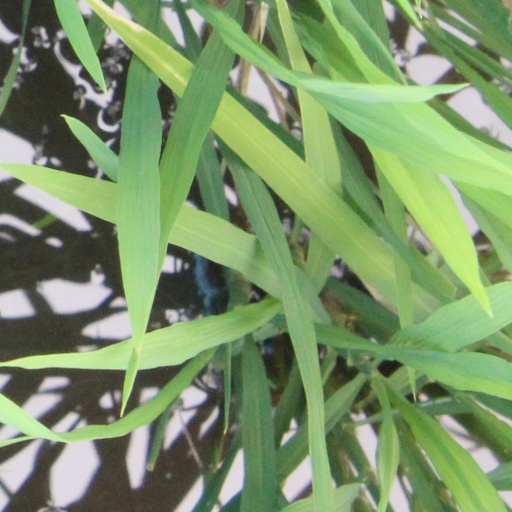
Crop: rice